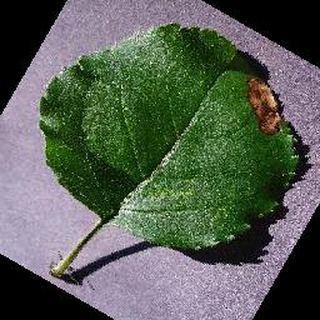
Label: apple_black_rot